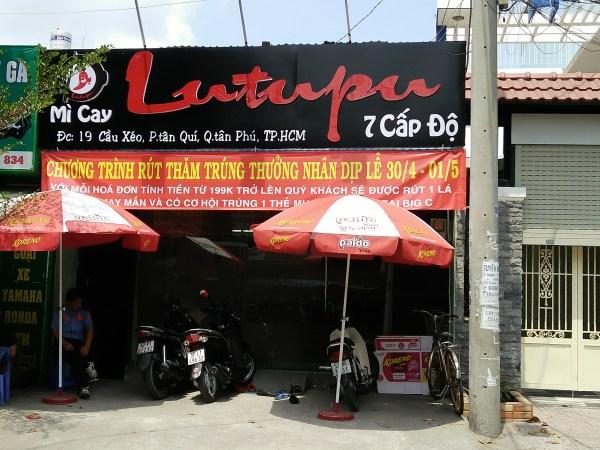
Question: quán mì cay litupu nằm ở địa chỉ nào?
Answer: số 19 đường cầu xéo, phường tân quí, quận tân phú, thành phố hồ chí minh